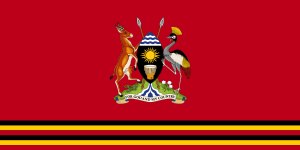
Ugandas flag
Præsidentflag
Ugandas flag blev taget i brug 9. oktober 1962, den dag Uganda fik sin uafhængighed fra Storbritannien. Flaget består af seks lige brede, horisontale striber i farver sort, gult, rødt, sort, gult og rødt. I midten af flaget er nationalsymbolet afbildet, en gråkronetrane på hvid baggrund.